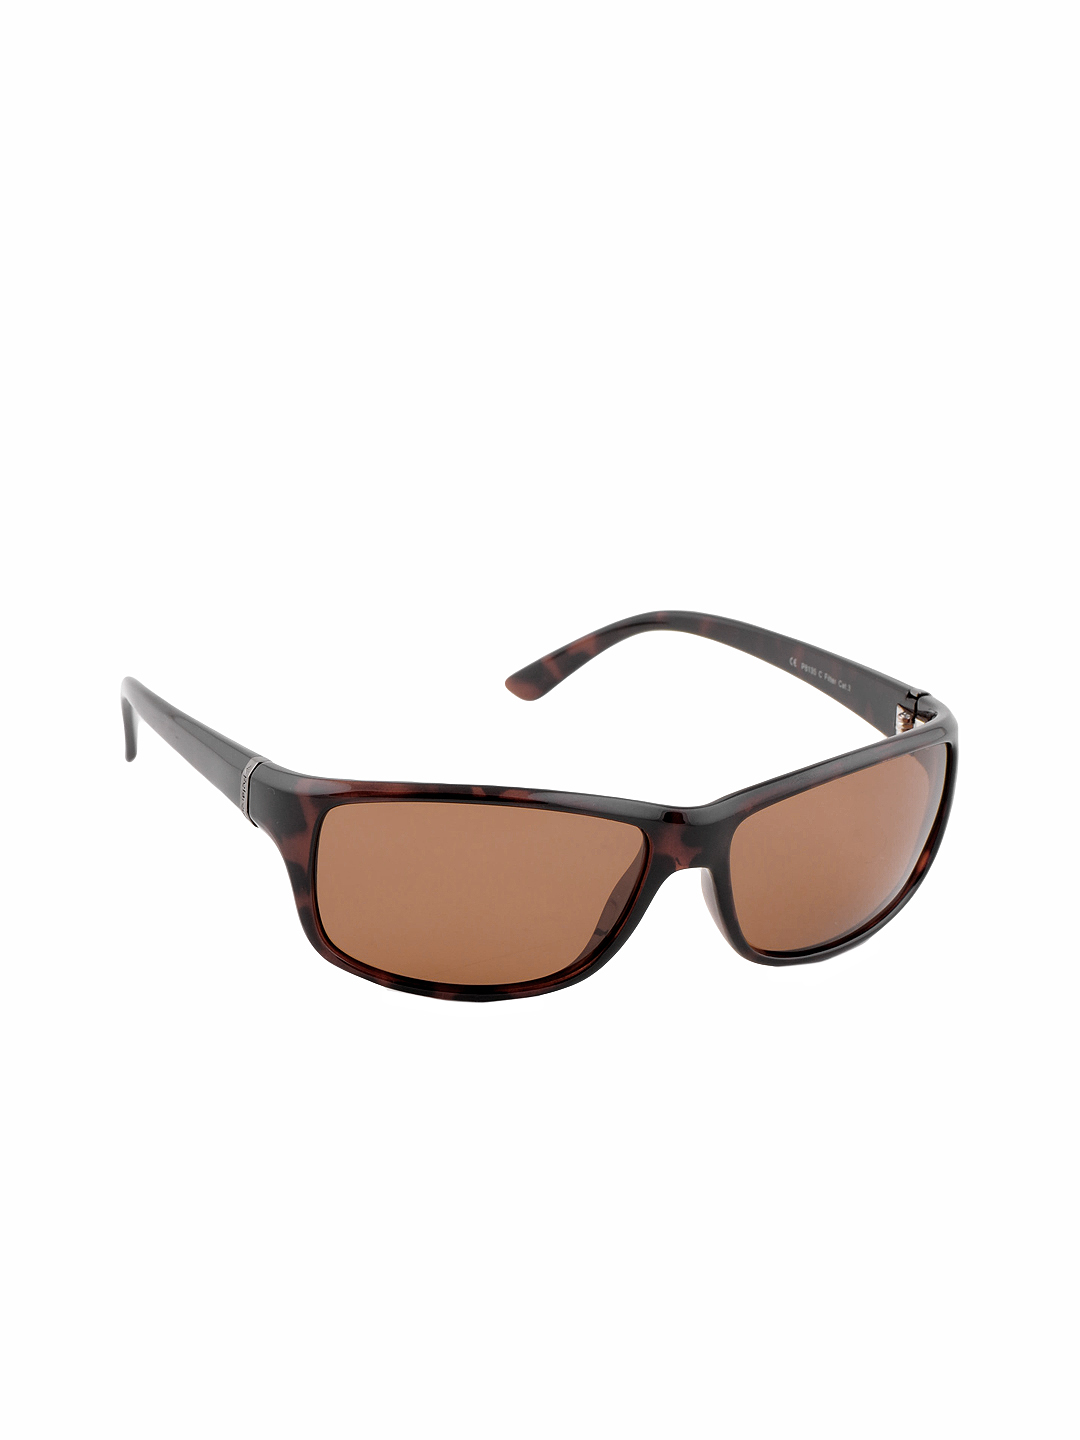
Polaroid Unisex Sunglasses
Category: Accessories / Eyewear / Sunglasses
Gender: Unisex
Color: Brown
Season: Winter 2016
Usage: Casual